Tanguturi Prakasam

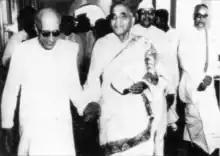
Prakasam with C. Rajagopalachari

Affiliated with the Indian National Congress (INC; often simply known as the Congress), Prakasam was elected as the president of the "Andhra Region Congress Committee" in 1921.